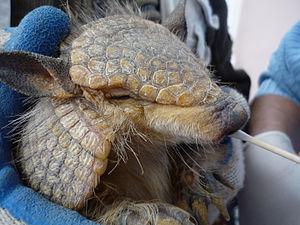
Le Tatou des Andes est une espèce de tatous de la sous-famille des Euphractinae. Il a été décrit par Michael Rogers Oldfield Thomas en 1894. Il est parfois aussi appelé en français Tatou à neuf bandes, peut-être par erreur dans la mesure où cette dénomination désigne plutôt un de ses cousins proches ː Dasypus novemcinctus. Il est nommé localement quirquincho andino ou bien armadillo peludo andino. En anglais, il peut s'appeler Bolivian Hairy Armadillo, ou Hairy Armadillo, ou encore Andean Hairy Armadillo.